Yorkville School

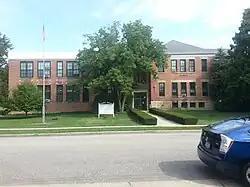

Yorkville School, also known as Parkview School, is a historic multi-room school in Yorkville, Illinois, United States.